Mount Fitch (Massachusetts)

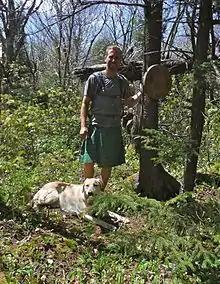
An occasional hiker reaches the top amongst the pucker brush.

The peak is named for Ebenezer Fitch, who served as president of Williams College in nearby Williamstown, Massachusetts from 1793-1815. The name and geographic significance of the peak were disparaged by R.R.R. Brooks in his 1953 history of Williamstown, "[I]t is doubtful whether more than one resident in ten knows Mt. Williams from Mt. Fitch".